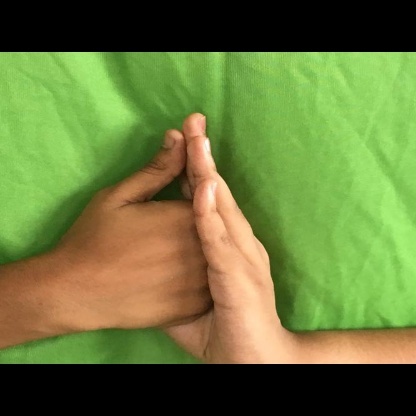
Mudra: Shanka